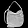
Label: Bag